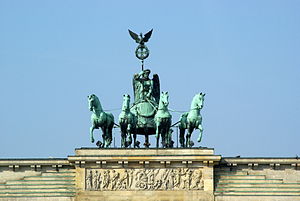
Blokaden af Berlin / Blokadens slutning og dens følger
Blokaden af Berlin var et forsøg fra sovjetisk side på at tvinge det af de vestallierede kontrollerede Vestberlin til at blive en del af den østlige sovjetiske besættelseszone. Blokaden fandt sted mellem 24. juni 1948 og 11. maj 1949 og var den foreløbige kulmination på den stigende antagonisme mellem de tidligere allierede fra 2. verdenskrig, på den ene side Sovjetunionen og på den anden side de vestallierede stater USA, Storbritannien og Frankrig. Som sådan blev krisen til en af de allerførste større konflikter i den kolde krig.